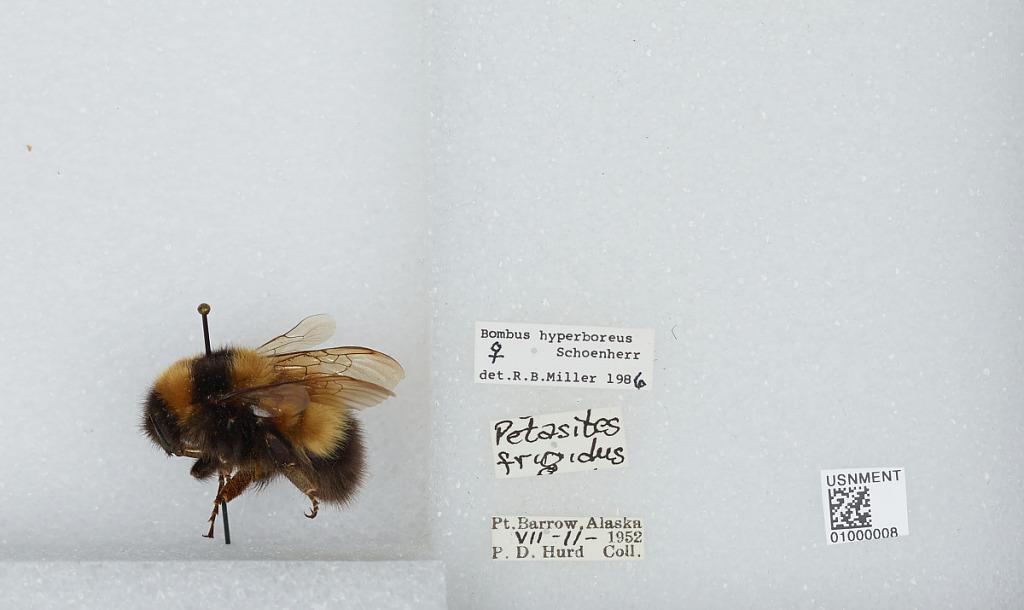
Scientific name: Bombus (Alpinobombus) hyperboreus Schönherr
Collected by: P. Hurd
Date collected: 1952-7-11
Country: United States
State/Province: Alaska
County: North Slope
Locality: Point Barrow
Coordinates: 71.3889, -156.479
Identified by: Miller, R. B.